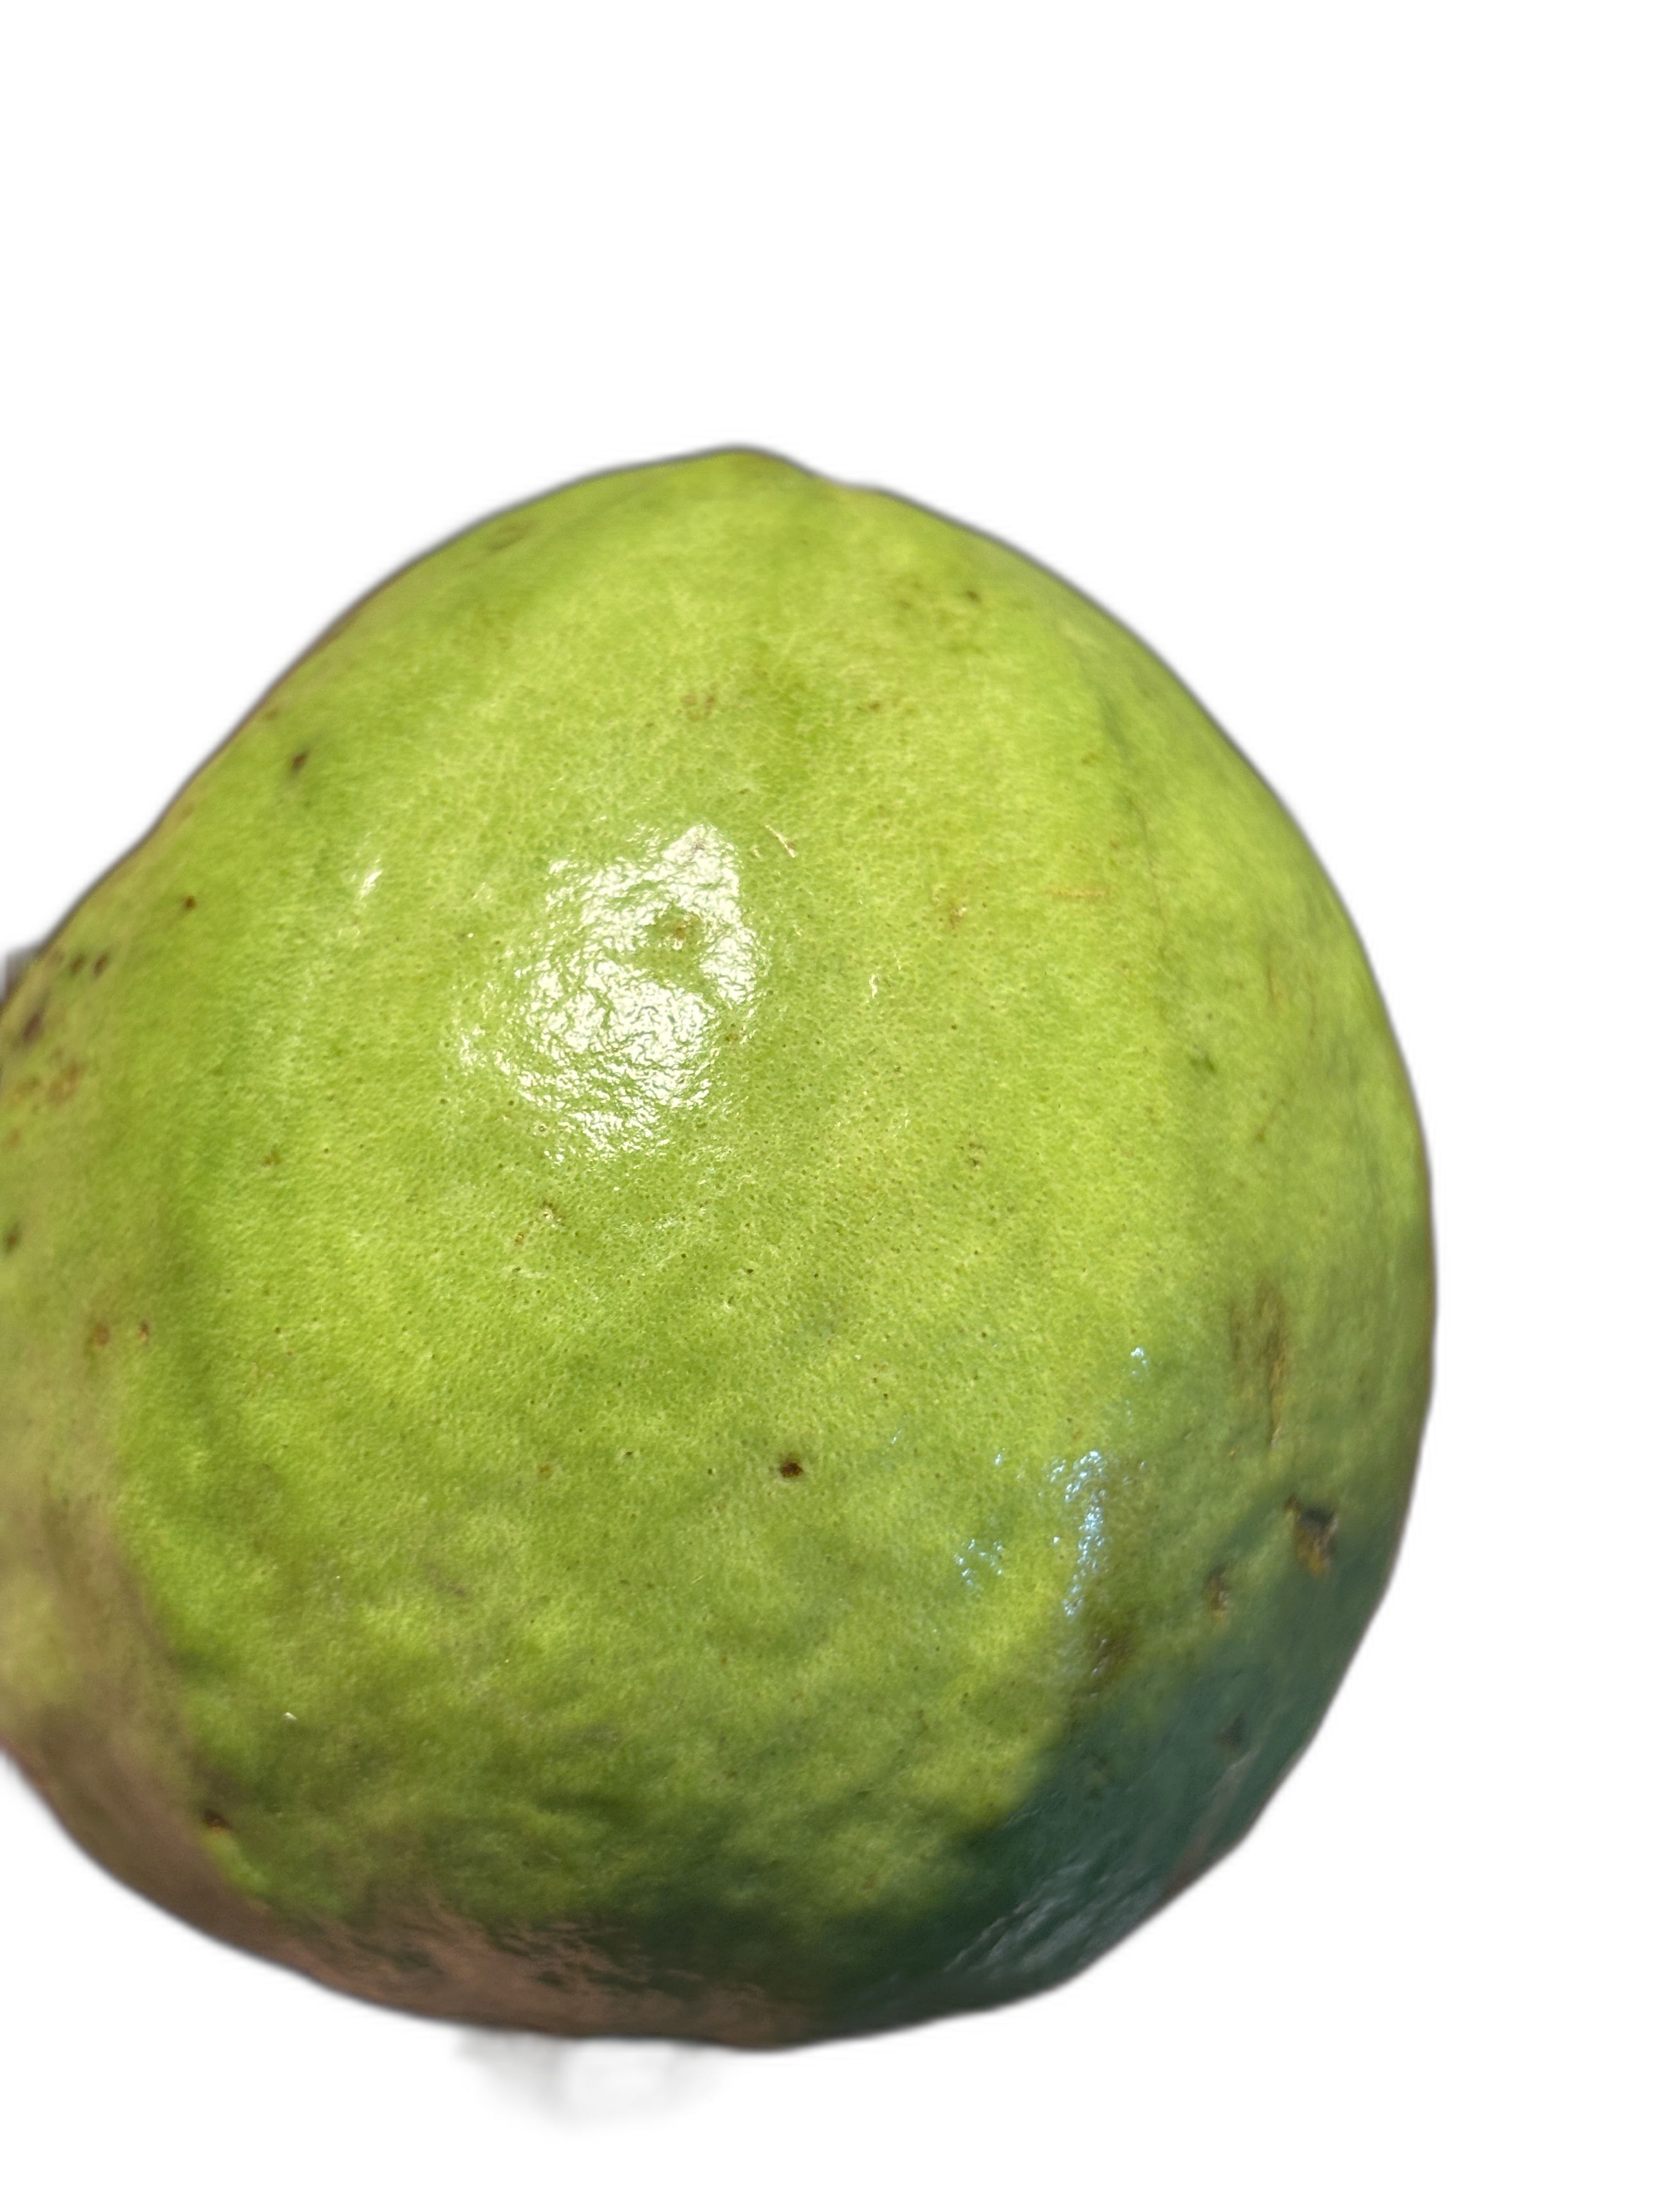
Plant part: fruit
Disease: Healthy